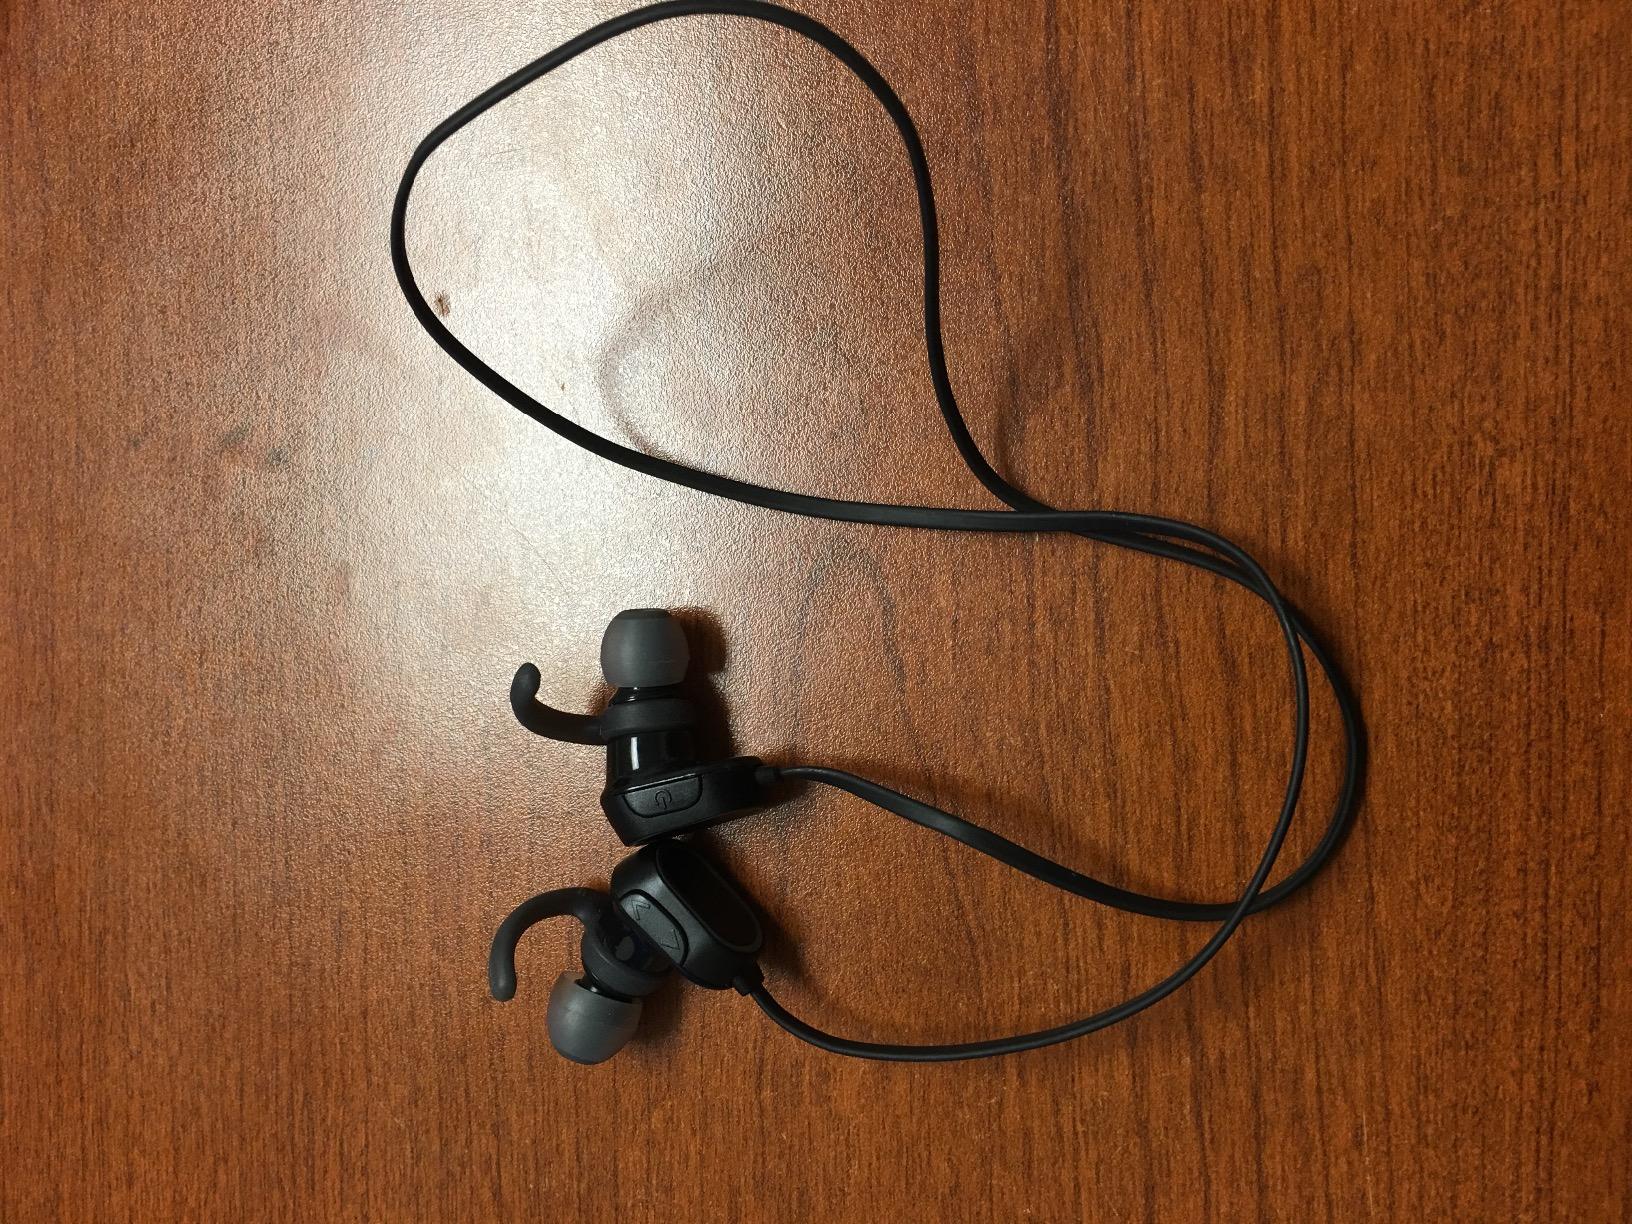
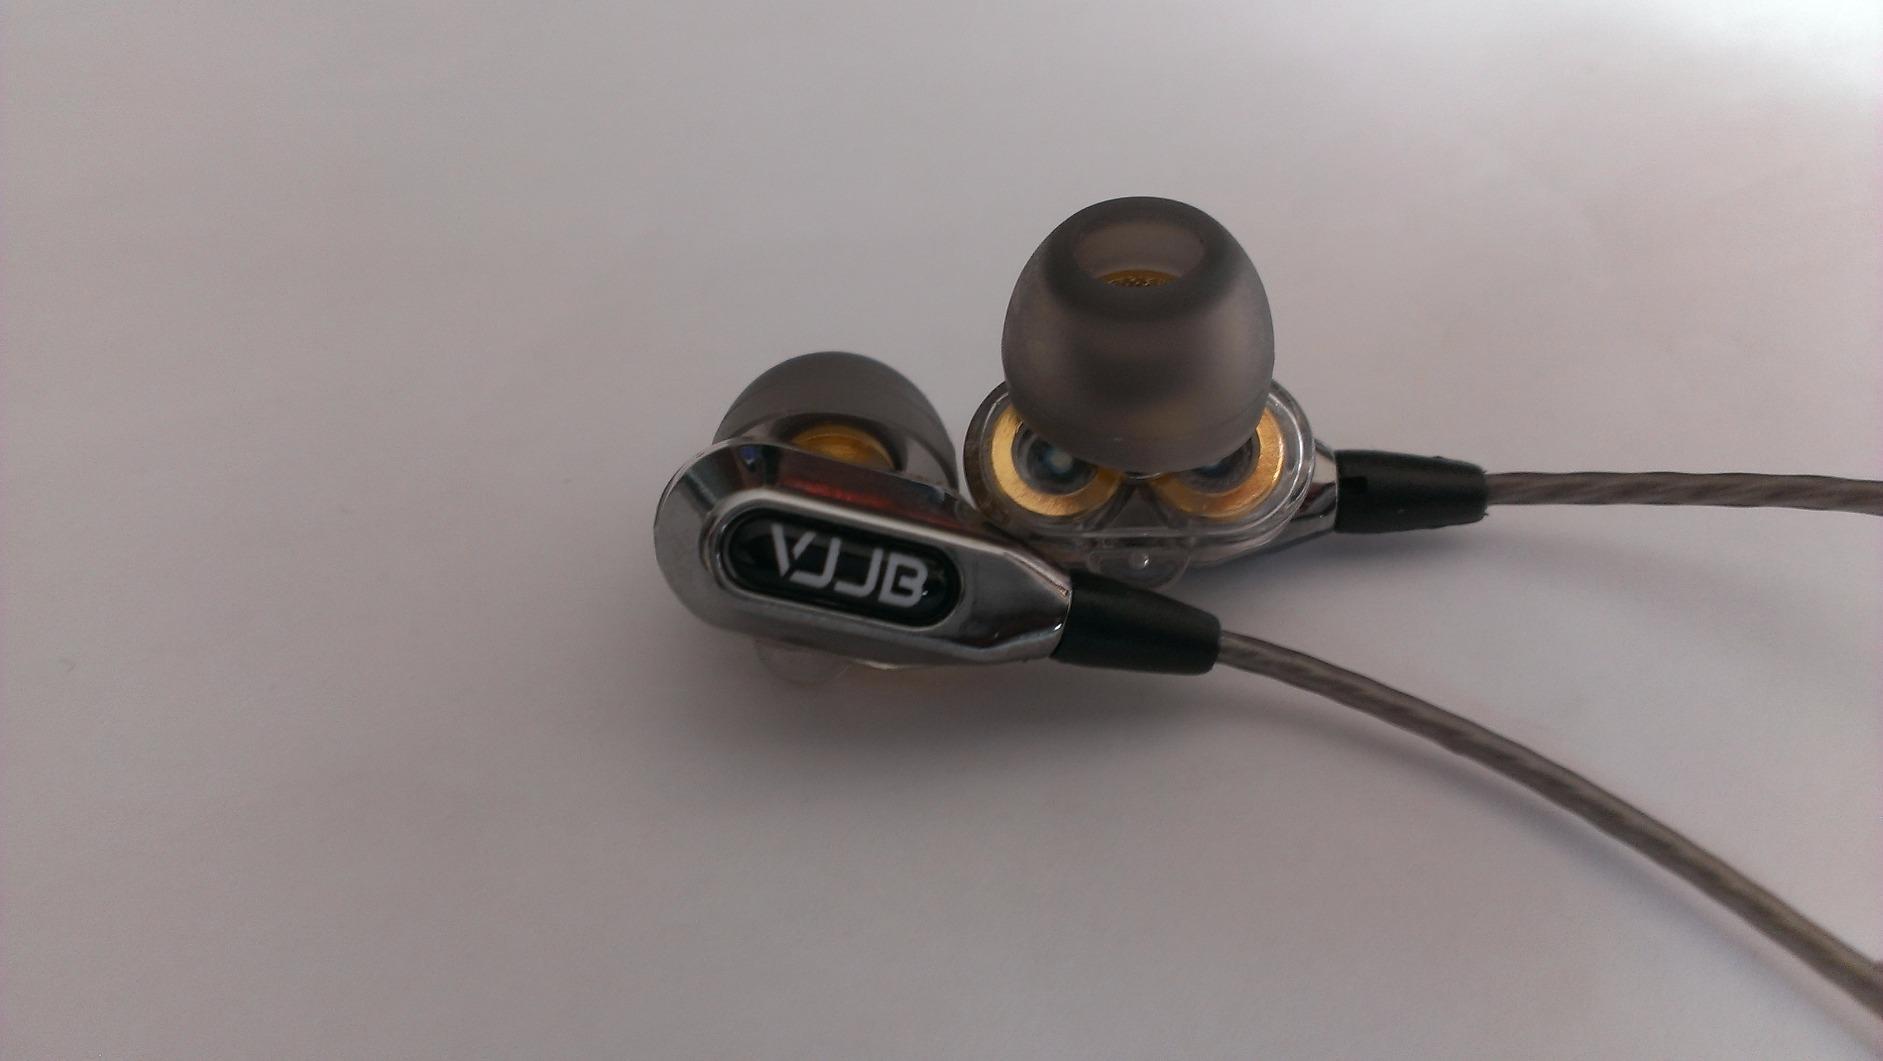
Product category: headphones
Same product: no